Veratridine

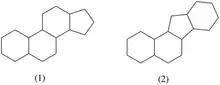
Unlike the typical 6-6-6-5 steroid ring backbone (1), veratridine displays a 6-6-5-6 arrangement (2).

Veratridine is a steroidal alkaloid found in plants of the lily family, specifically the genera "Veratrum" and "Schoenocaulon". Upon absorption through the skin or mucous membranes, it acts as a neurotoxin by binding to and preventing the inactivation of voltage-gated sodium ion channels in heart, nerve, and skeletal muscle cell membranes. Veratridine increases nerve excitability and intracellular Ca concentrations.